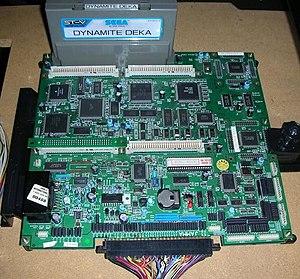
Le ST-V, ou Sega Titan Video Game System, est une carte d'arcade au format JAMMA, conçue par Sega et sortie en 1994.